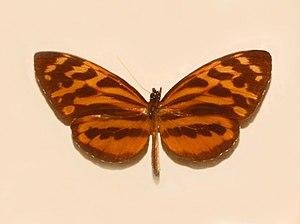
Les Ithomiini forment une tribu de lépidoptères appartenant à la famille des Nymphalidae, sous-famille des Danainae.